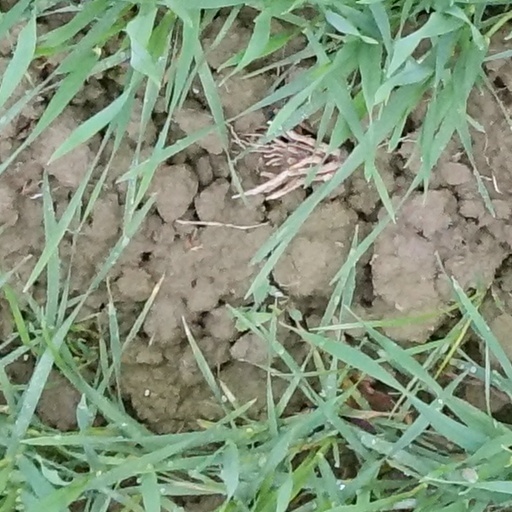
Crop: wheat